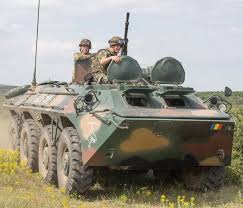
Label: BTR